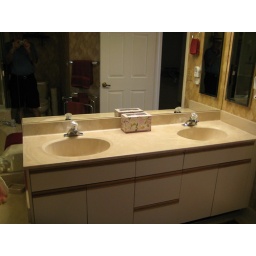
This is the sink in the guest bathroom on the upper floor.